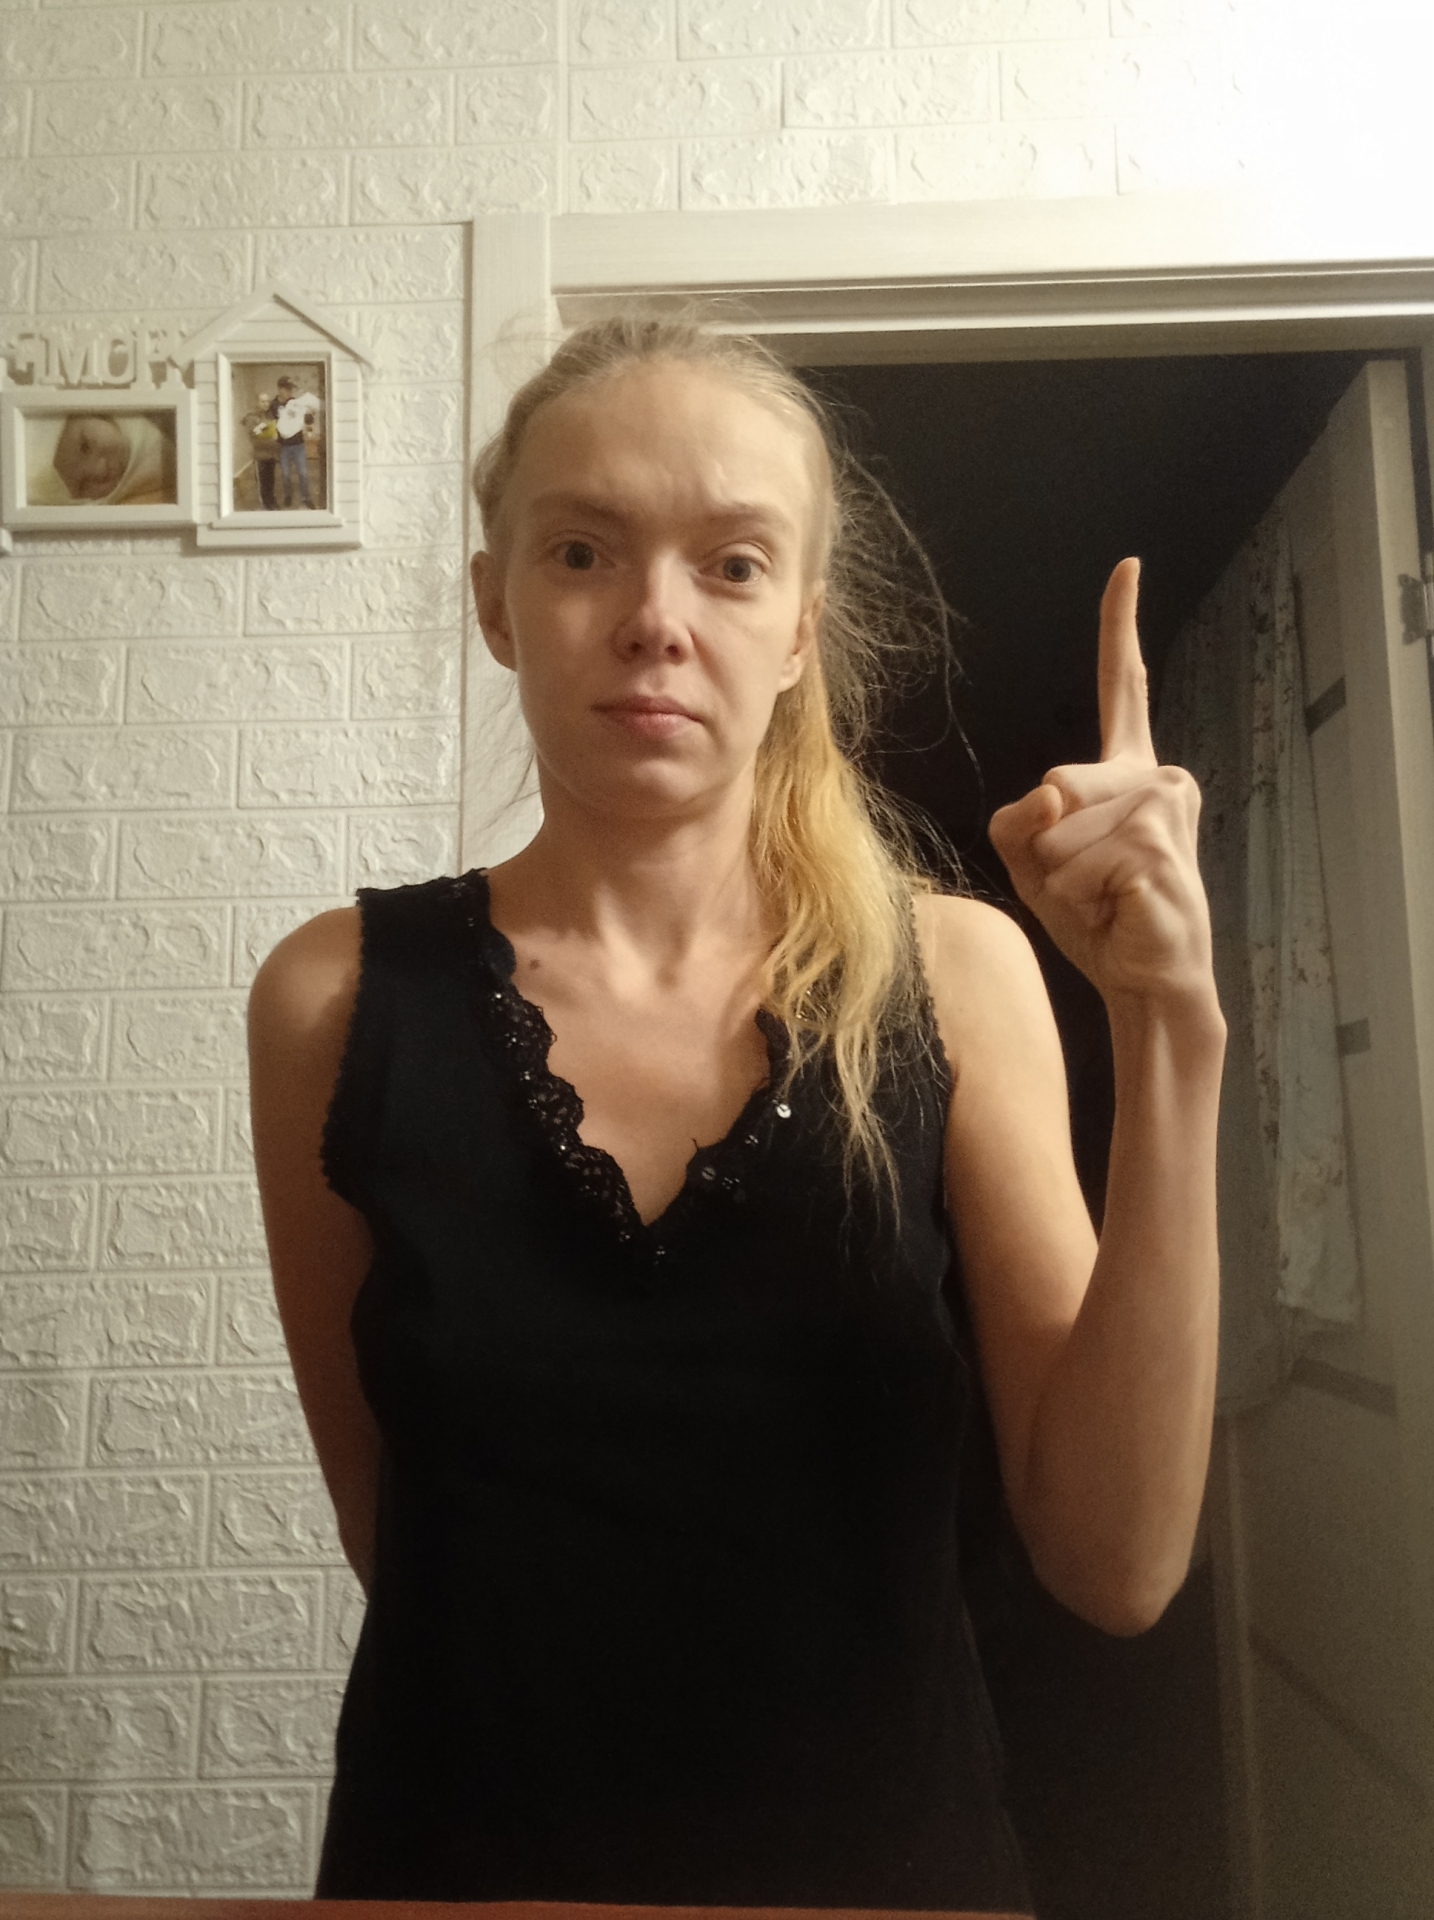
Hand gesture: one